Warm glass

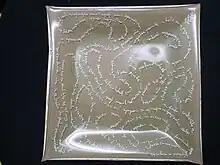
Platter, slumped into a shallow mould

Slumped glass is heated to the temperature at which the glass softens and begins to deform. It may either bend along a single curvature or, if heated sufficiently, may become elastic enough to stretch and curve to follow a compound curvature, such as a bowl.